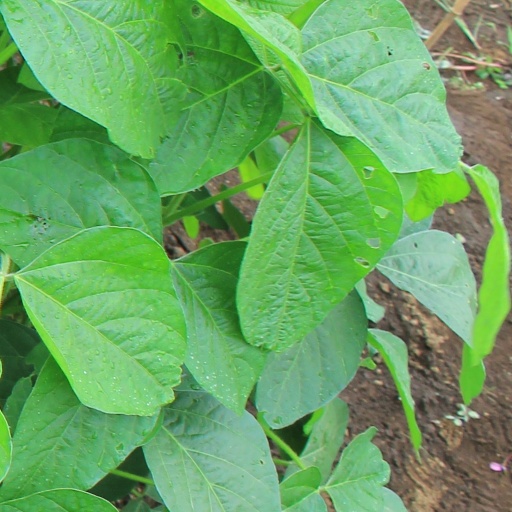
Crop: soybean